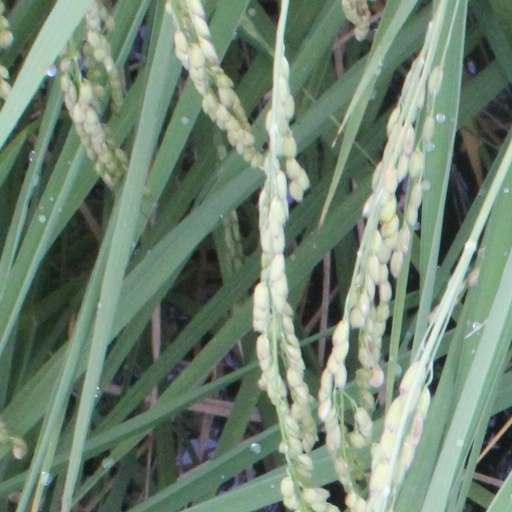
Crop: rice